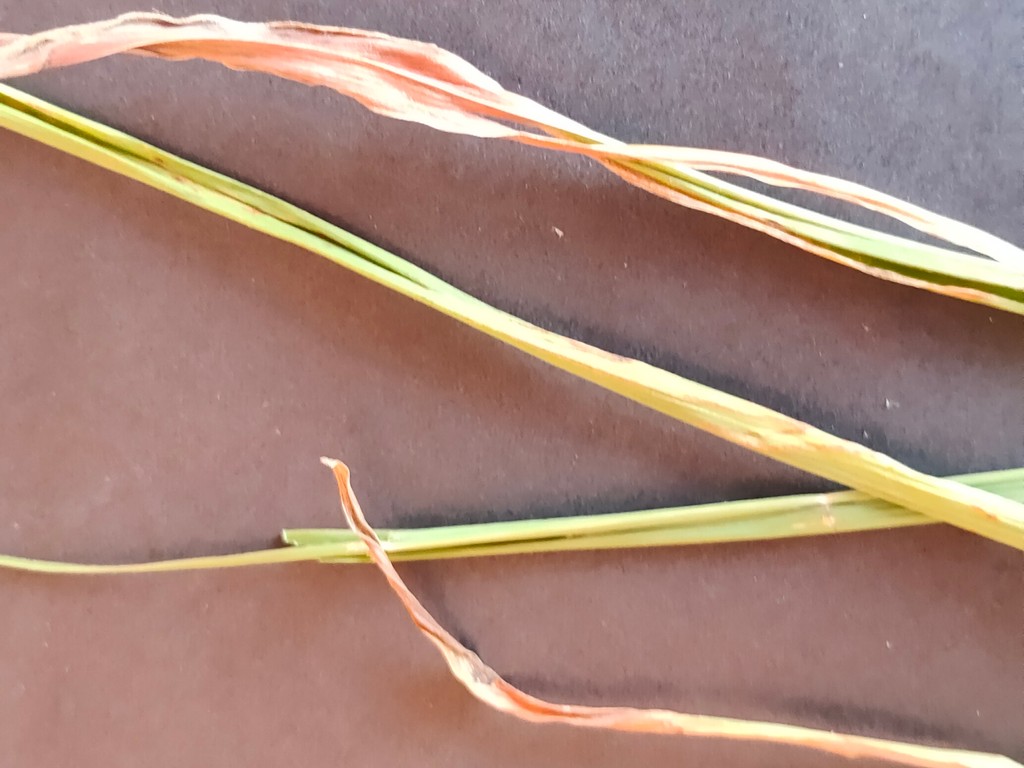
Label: Unhealthy